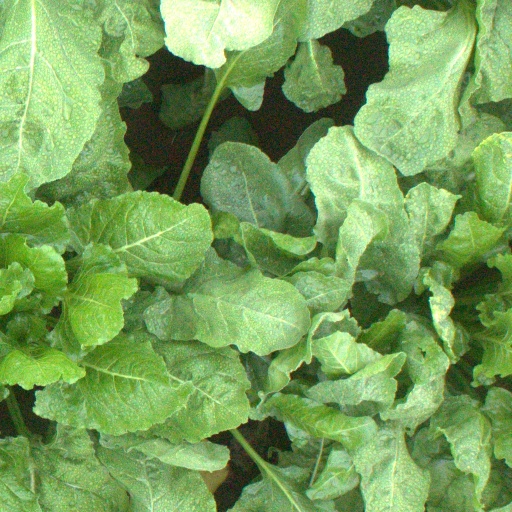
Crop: sugar beet